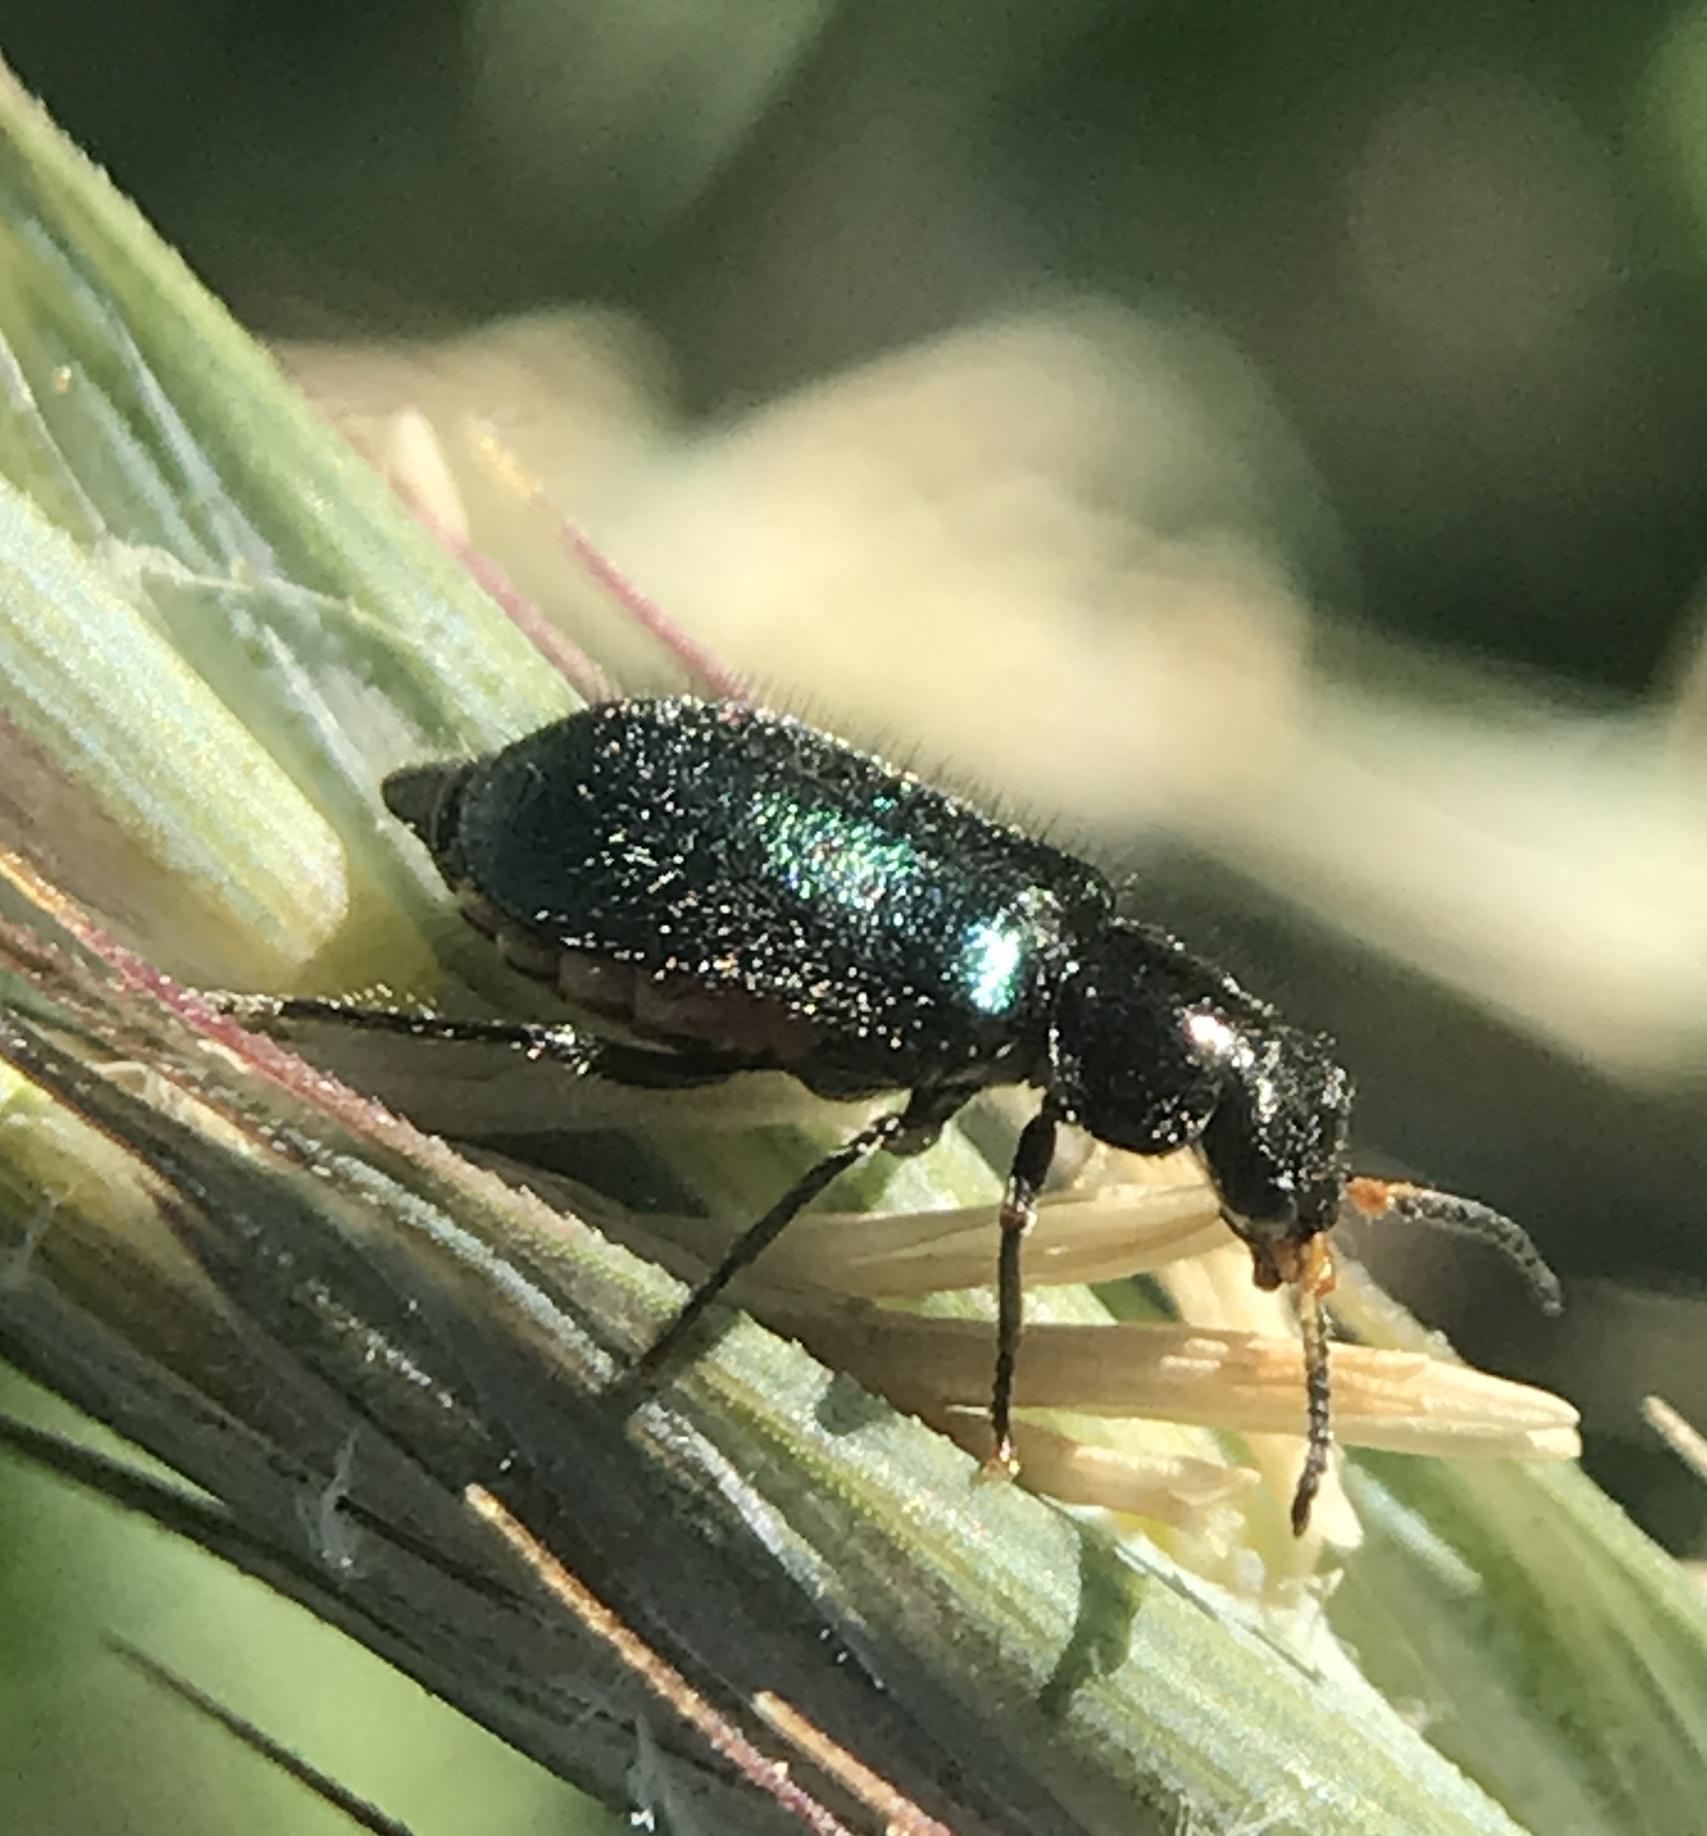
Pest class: predators